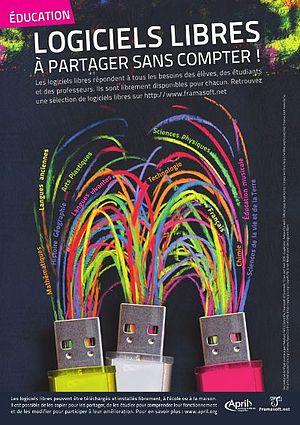
Aperçu de l'affiche de sensibilisation au logiciel libre pour l'éducation. Source
Framasoft propose de nombreux services libres dont voici une liste non exhaustive :
April est la principale association de promotion et de défense du logiciel libre dans l'espace francophone. Elle entretient depuis ses débuts des rapports étroits avec la Free Software Foundation et est chargée de la traduction de la section philosophie du projet GNU.